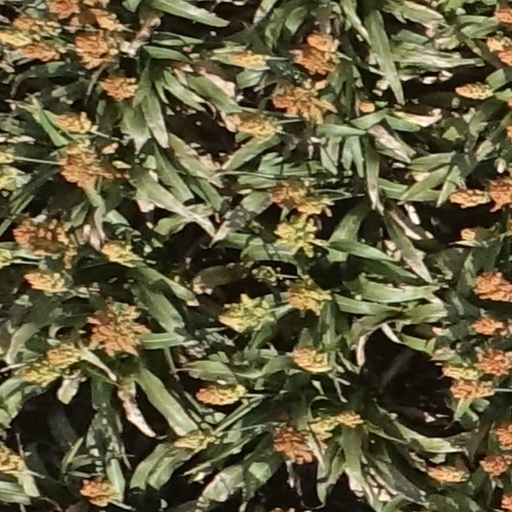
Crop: sorghum